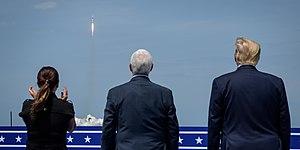
Le lancement de DragonCrew, la fusée conçue par SpaceX avec l'aide de la NASA est en route pour l'ISS. Le président Trump contemple le spectacle.